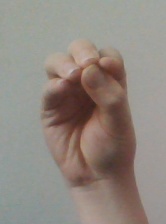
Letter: ha